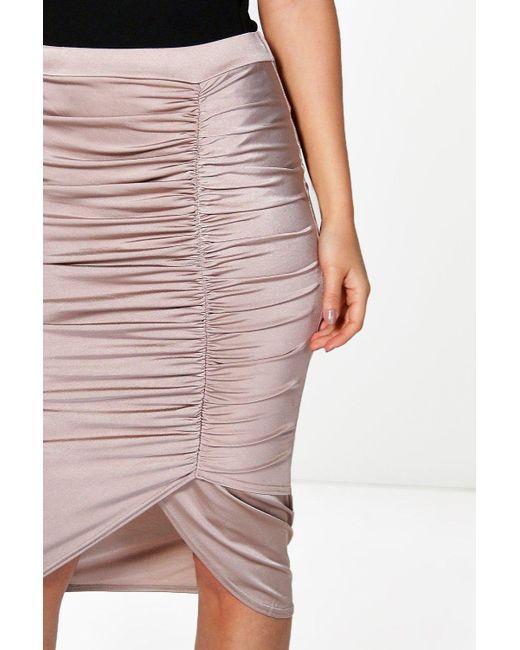
Figurbetonter, knielanger Midirock aus nacktem Satin mit engen Rüschen